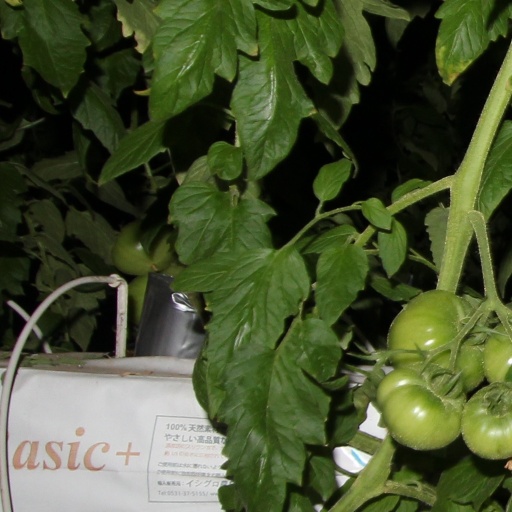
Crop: tomato